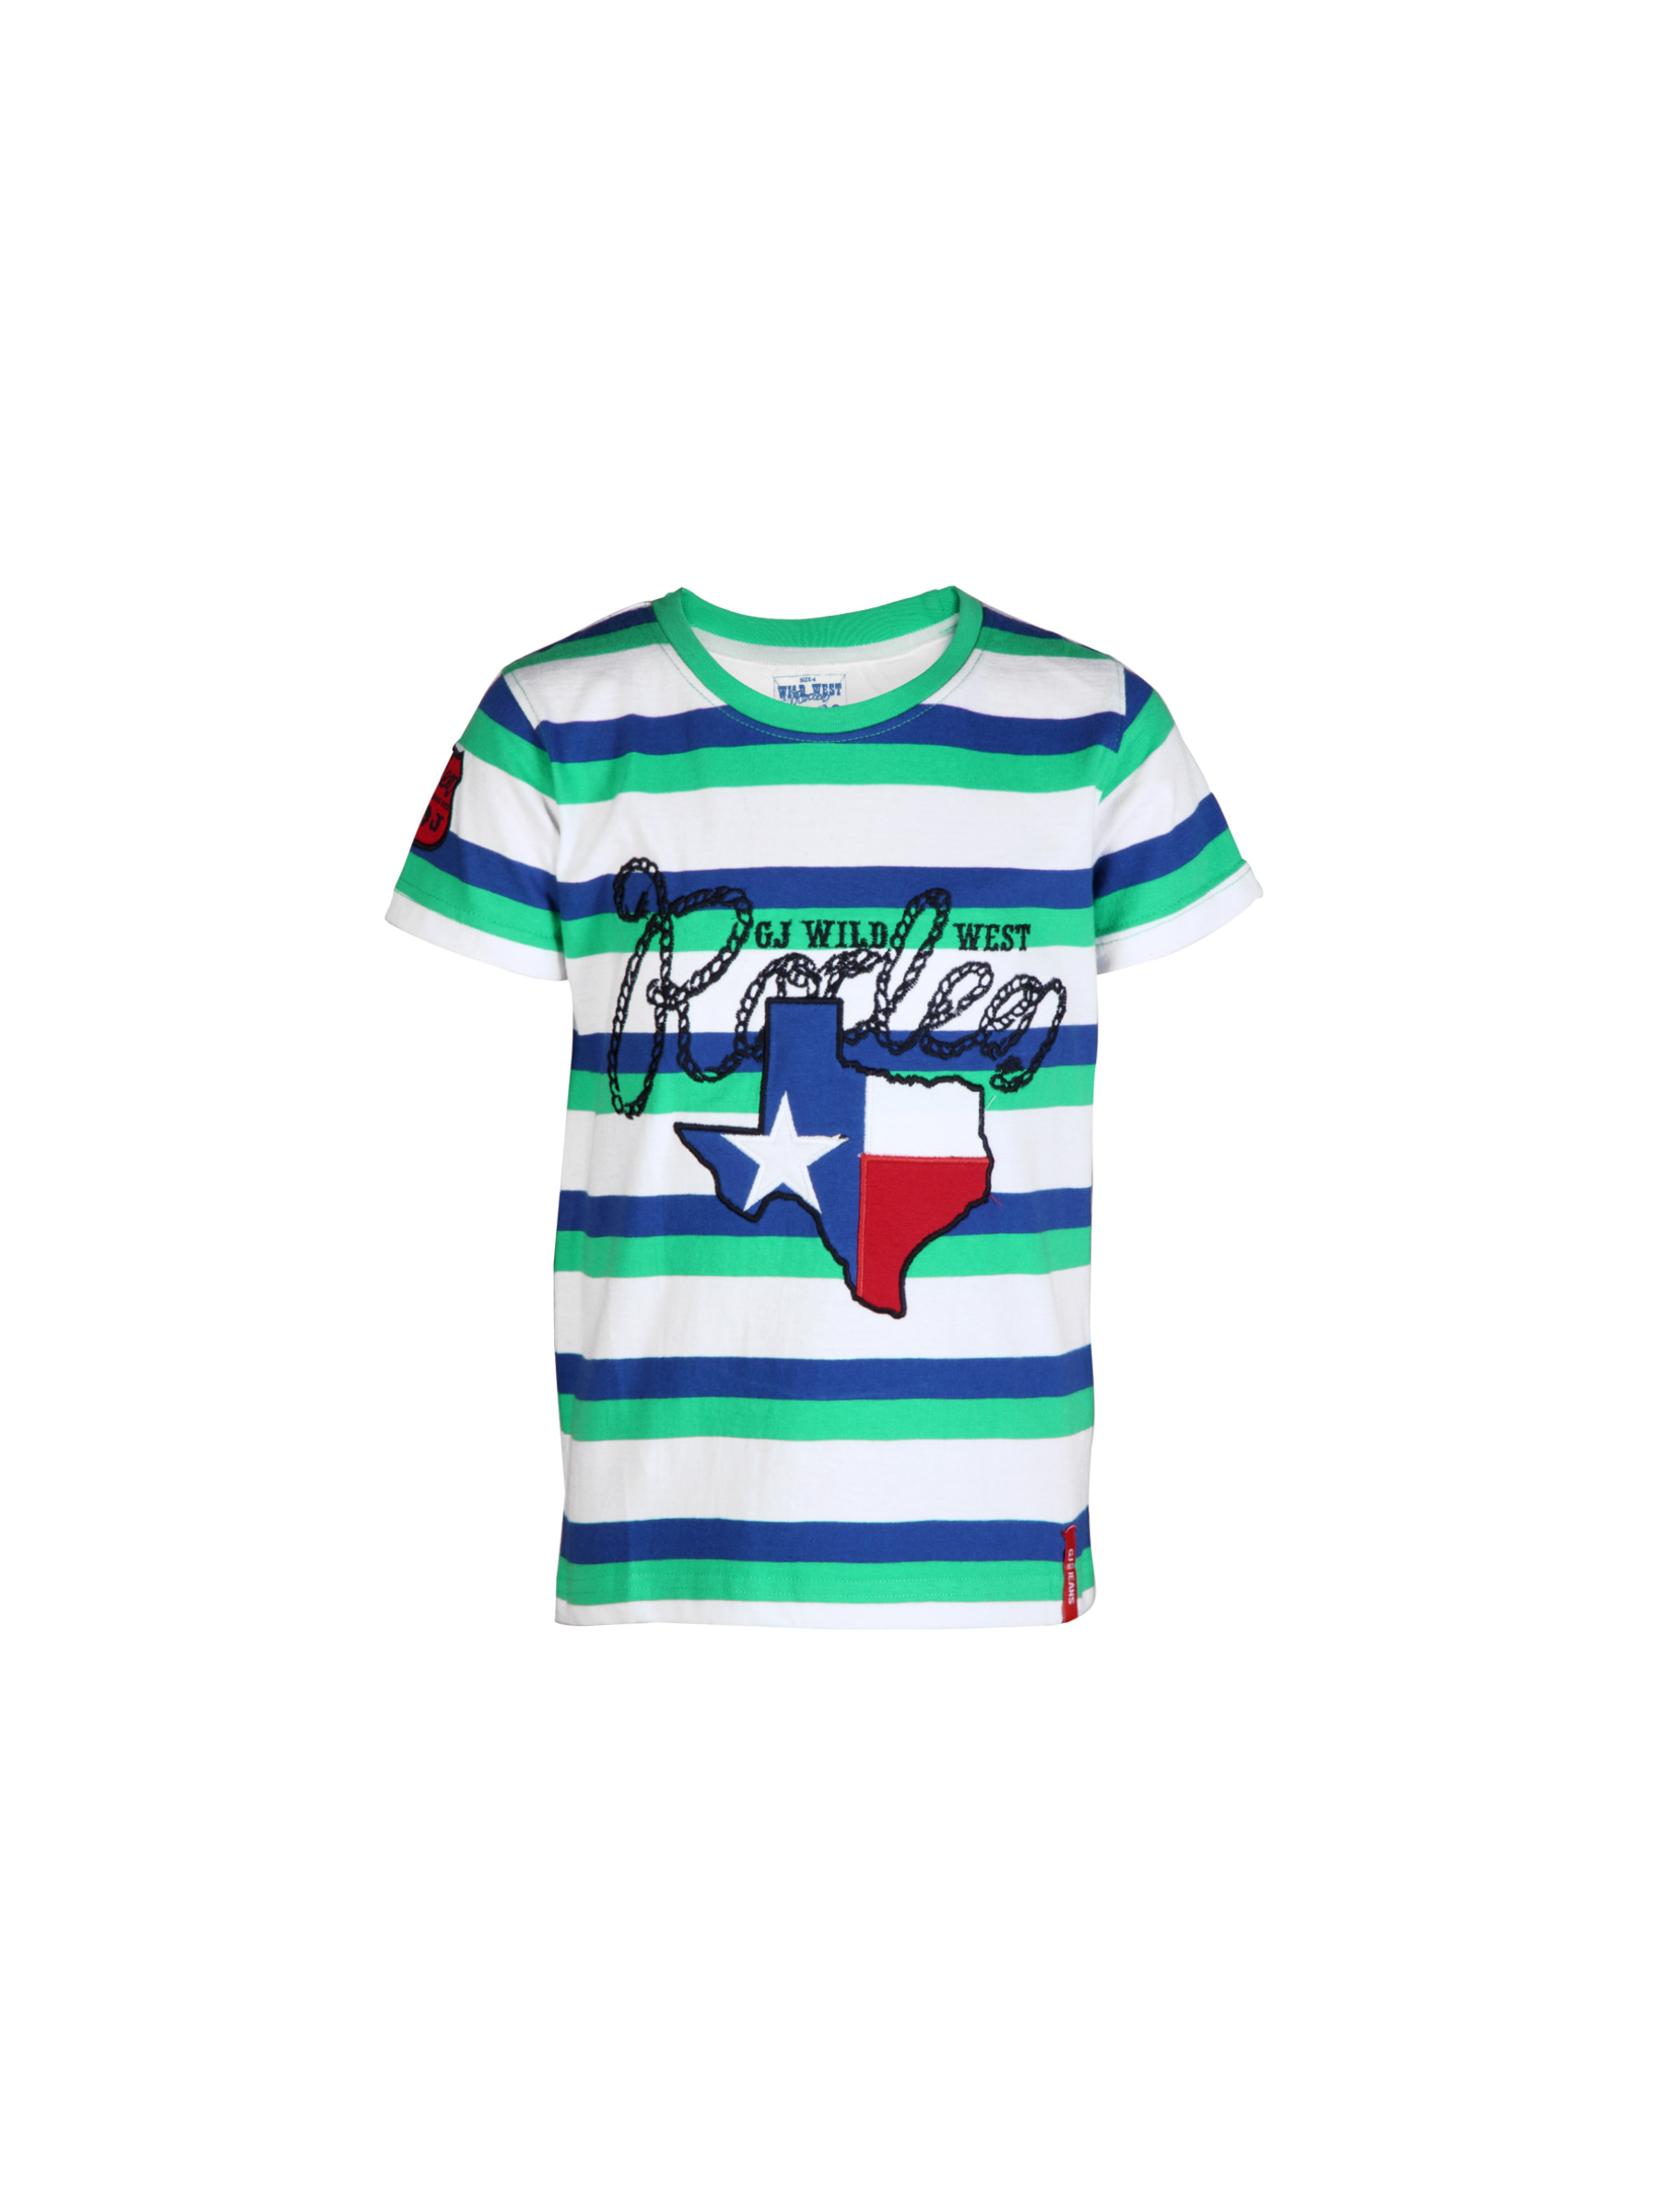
Gini and Jony Boys Wild West T-shirt
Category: Apparel / Topwear / Tshirts
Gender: Boys
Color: Green
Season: Summer 2012
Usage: Casual